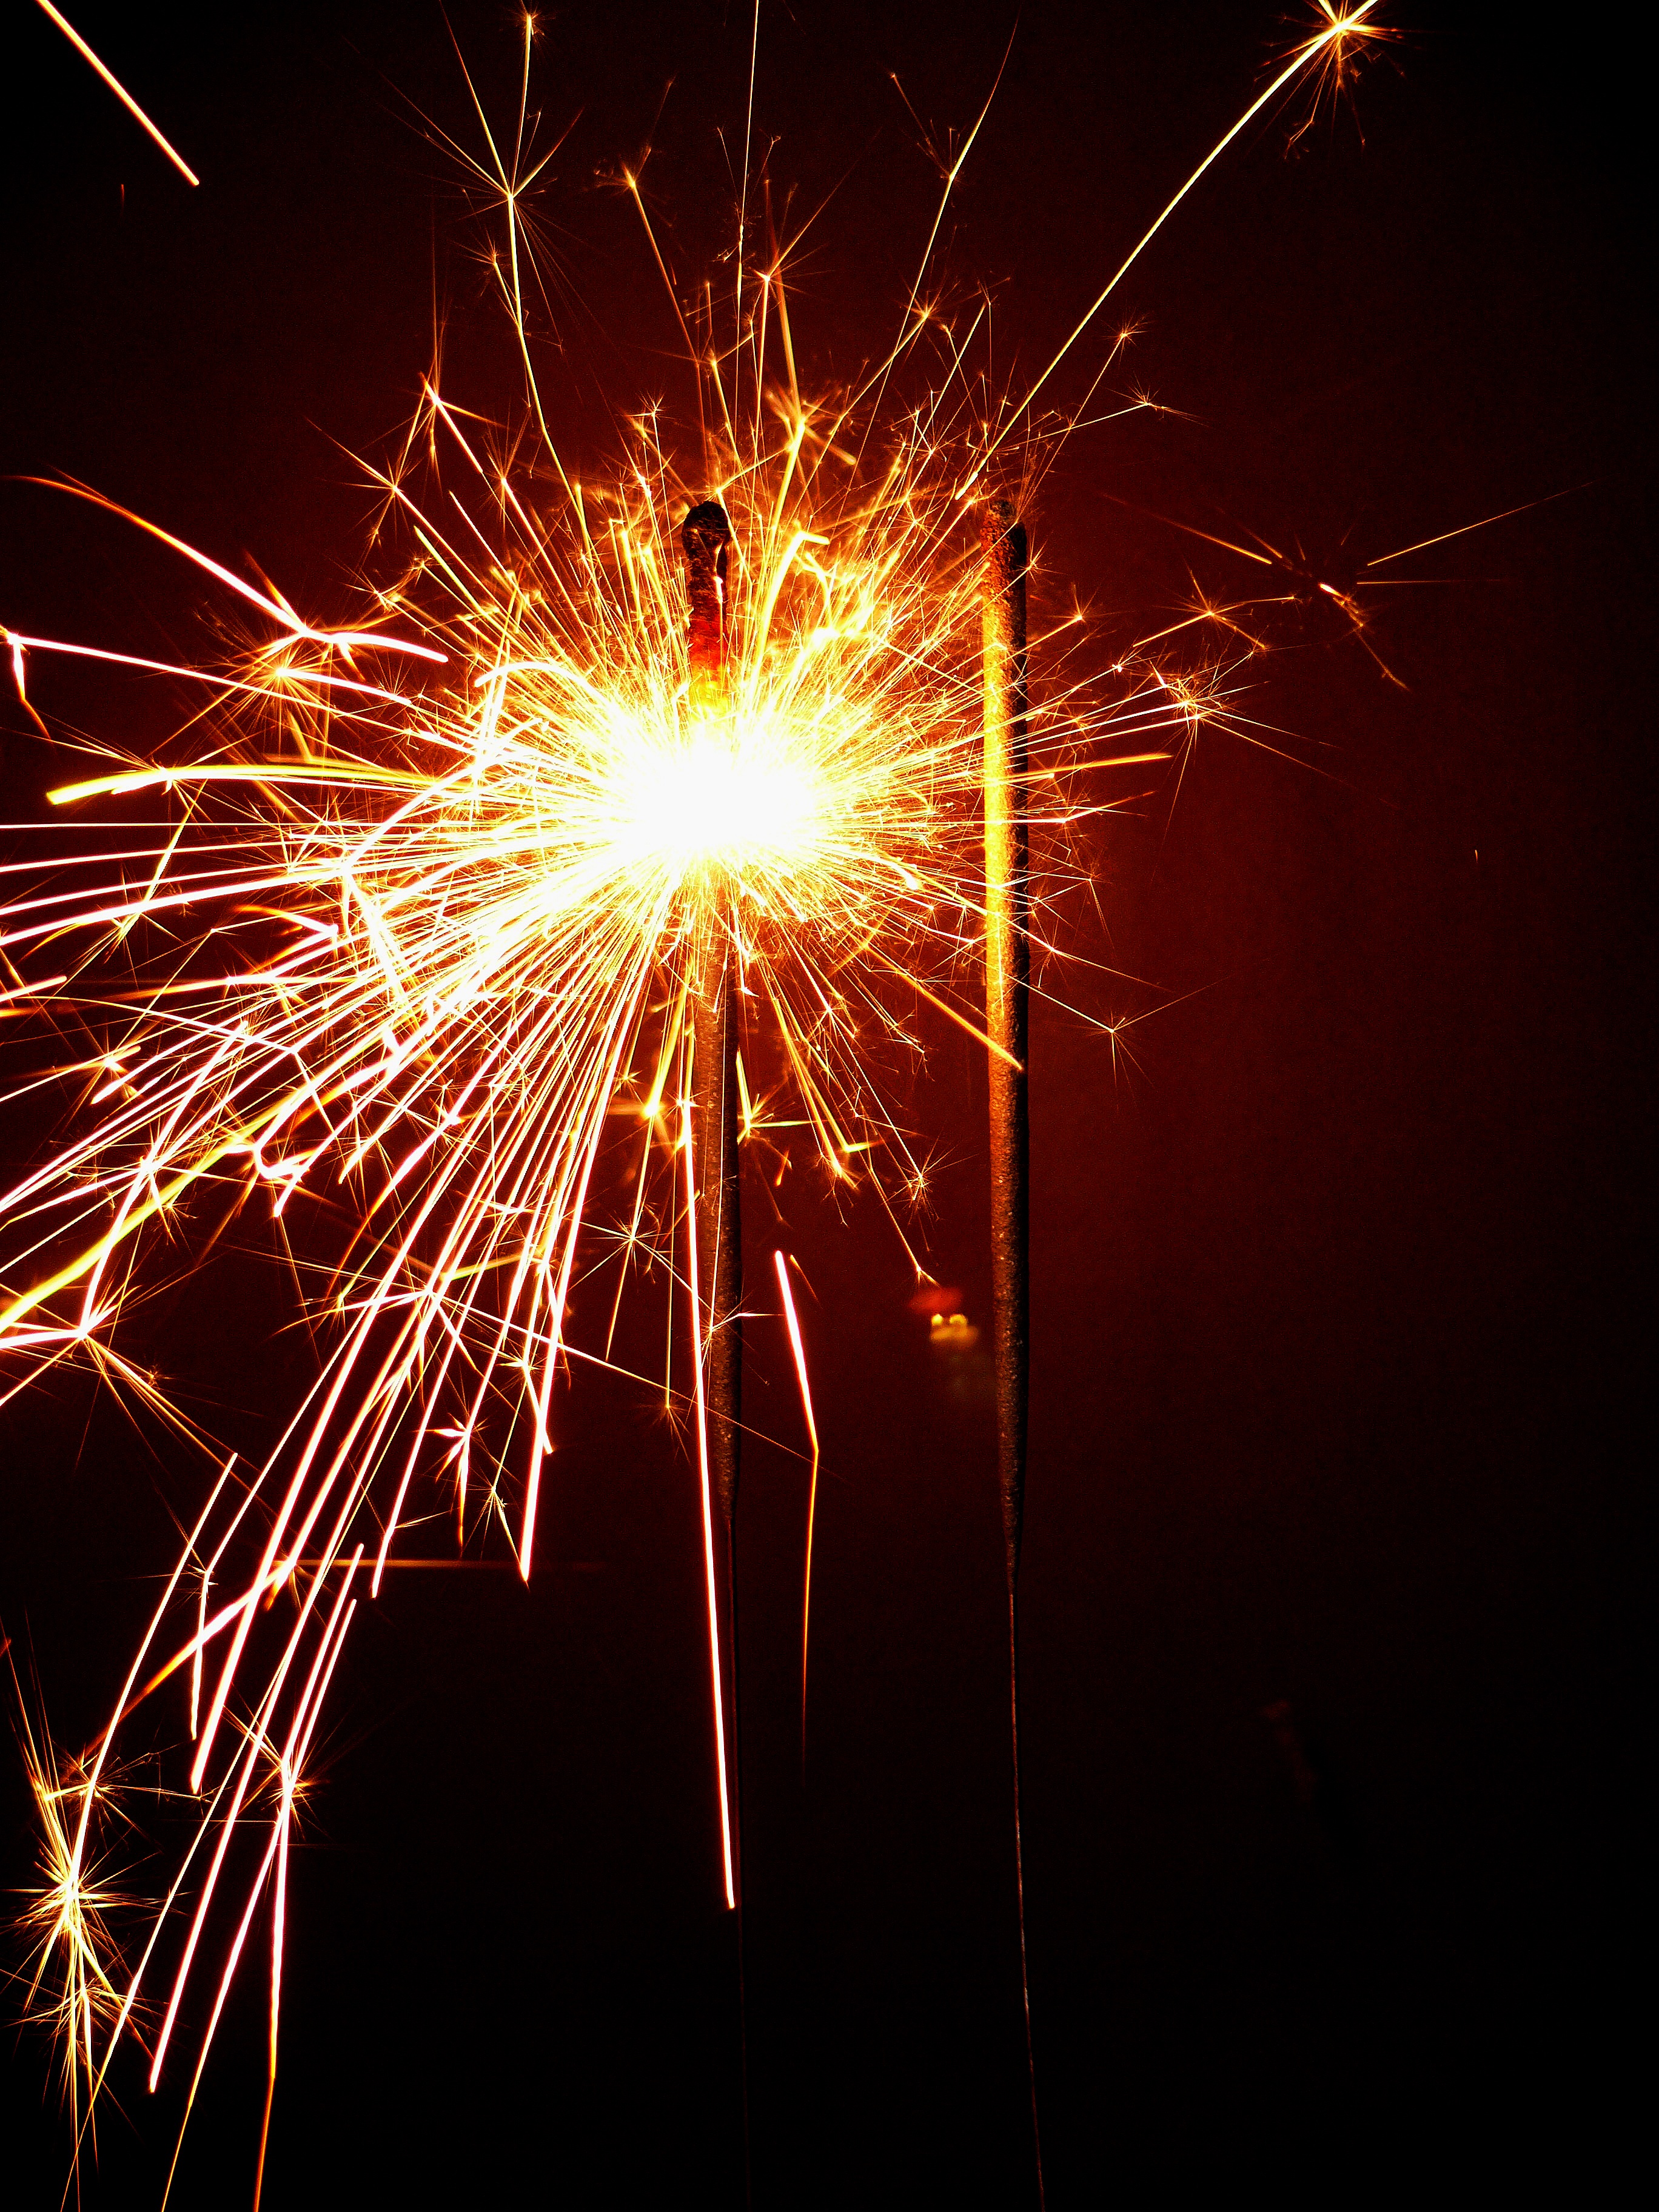
light, sparkler, celebration, fire, fireworks, illustration, party, event, greeting, greeting card, congratulations, sylvester, new year's eve, new year's day, happy new year, new year's greetings, new year greeting, outdoor recreation